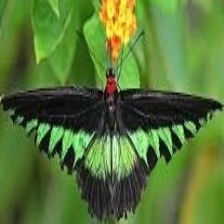
Species: BROOKES BIRDWING